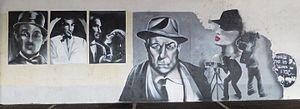
Graffiti réalisé par les jeunes de l'École de la deuxième chance (E2C). Graffiti de Charlie Chaplin, Humphrey Bogart, Clark Gable et Vivien Leigh, Jean Gabin.